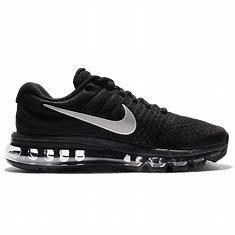
Brand: Nike
Model: Air Max 2017